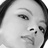
Emotion: neutral